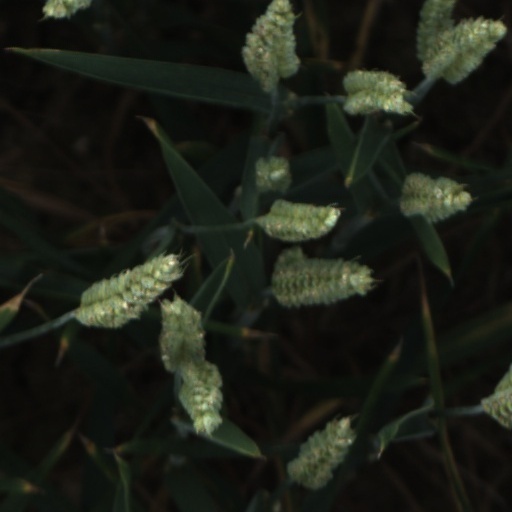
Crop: wheat